Alexander Farnese, Duke of Parma

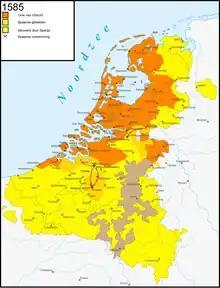
State of war in 1585.

Alessandro, born 27 August 1545, was the son of Duke Ottavio Farnese of Parma (a grandson of Pope Paul III) and Margaret of Austria (an illegitimate daughter of the Holy Roman Emperor and king of Spain Charles V). He had a twin brother, Carlo, who died in Rome on 7 October 1549. He and his mother, the half-sister of Philip II of Spain and Don Juan, left Rome for Parma in 1550. When Margaret was appointed Governor of the Netherlands, Alessandro accompanied her to Brussels in 1556 and was delivered to Philip II to ensure the loyalty of the Farnese. While in the King's custody, he visited the English royal court and then went to Spain to be raised and educated with his cousin, the ill-fated Don Carlos and his half-uncle, Don Juan, both of whom were about the same age as himself.